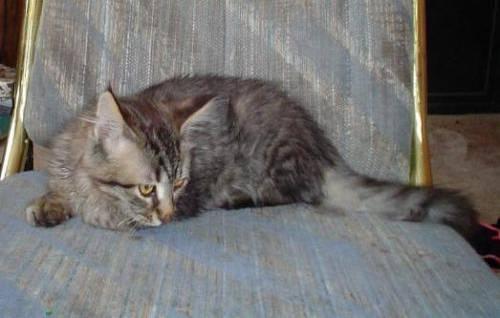
cat